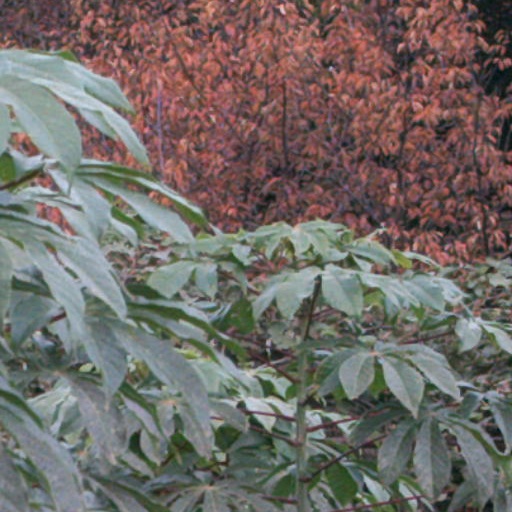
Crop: cassava